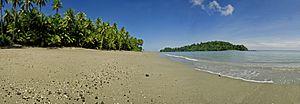
plage de Gorgona